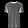
Label: T - shirt / top